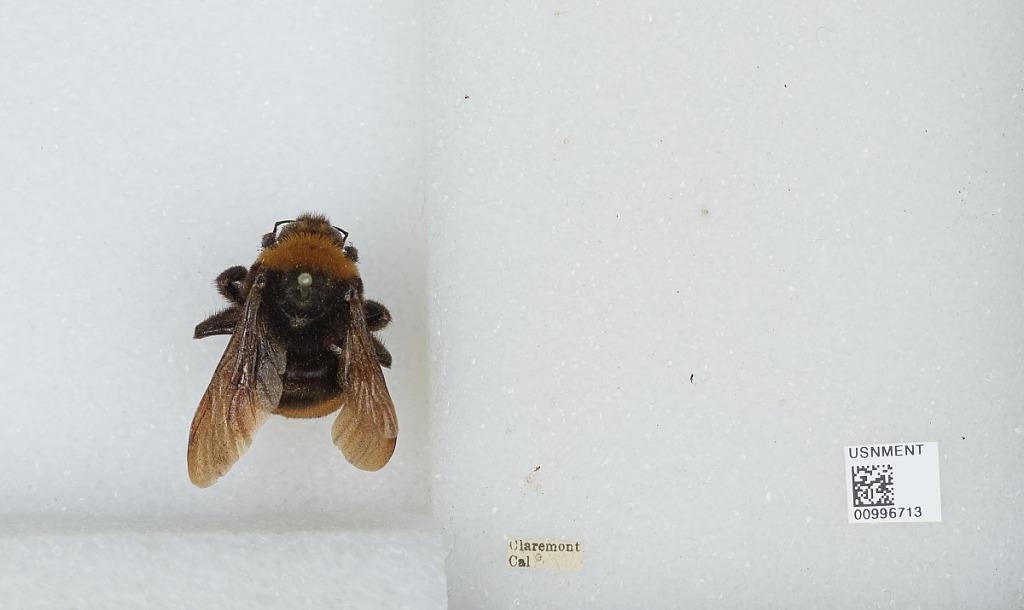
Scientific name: Bombus (Crotchiibombus) crotchii Cresson
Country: United States
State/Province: California
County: Los Angeles
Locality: Claremont
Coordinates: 34.11, -117.72